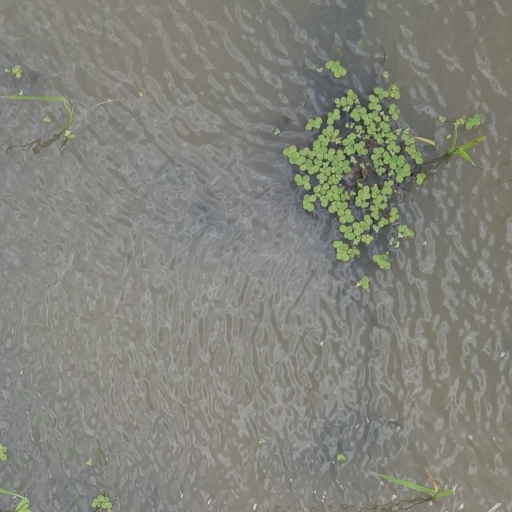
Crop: rice